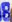
Number: 8